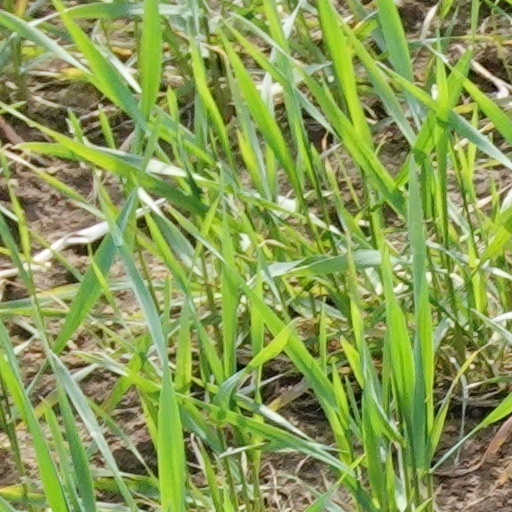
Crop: wheat